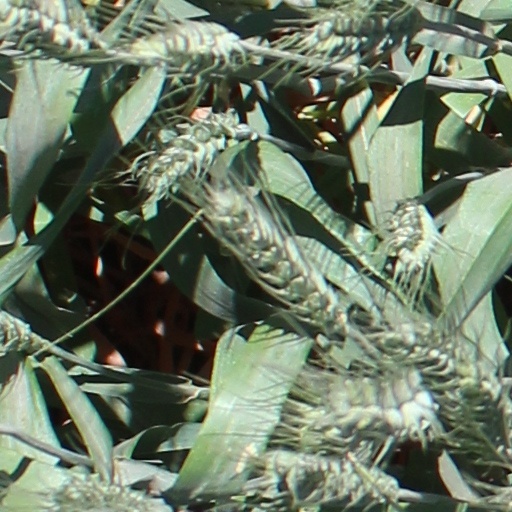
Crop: wheat